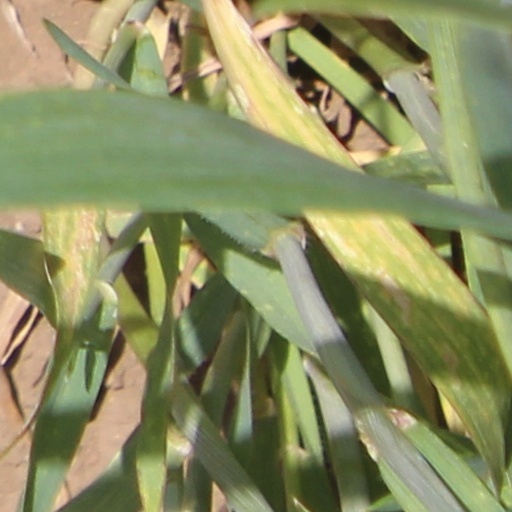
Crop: wheat